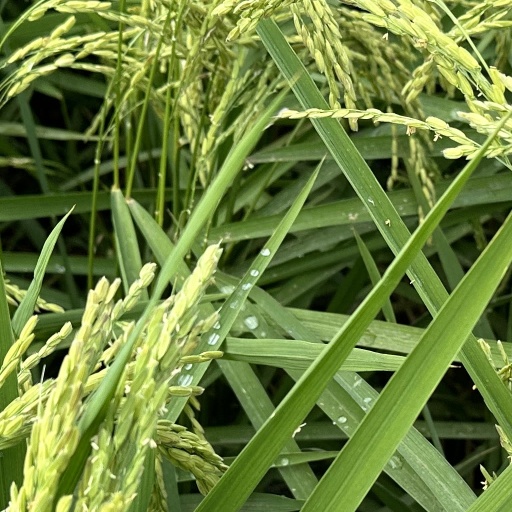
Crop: rice